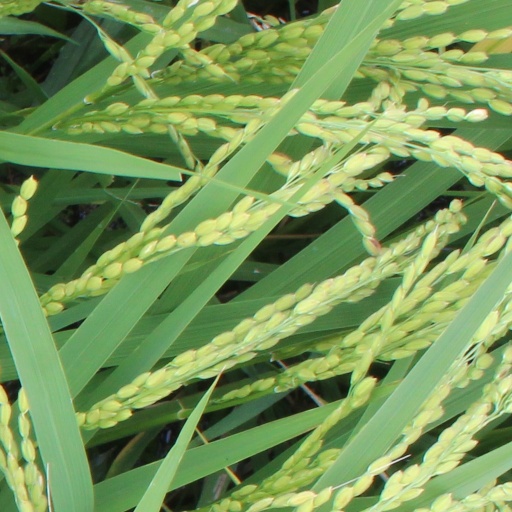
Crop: rice